World Series ring

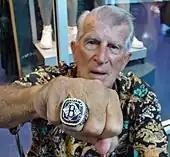
Johnny Pesky displaying a commemorative ring given to him by the Boston Red Sox after the 2004 World Series

Prior to the 1922 World Series, players on the World Series-winning team were given keepsakes, such as a pin or pocketwatch fob. The first World Series ring was given to the members of the New York Giants following their victory in the 1922 World Series over the New York Yankees. When the Yankees won the 1923 World Series, players were given a commemorative pocket watch. Rings became an annual tradition beginning in 1926 when the St. Louis Cardinals defeated the Yankees in the World Series. In past years, players often requested other items in place of rings, including cufflinks and tie clips. Frankie Crosetti and Tommy Henrich requested shotguns from the Yankees following World Series championships. Grover Cleveland Alexander reportedly pawned his 1926 World Series ring.